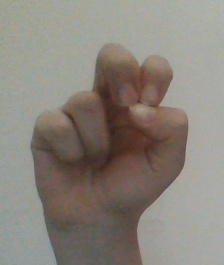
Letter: gaaf